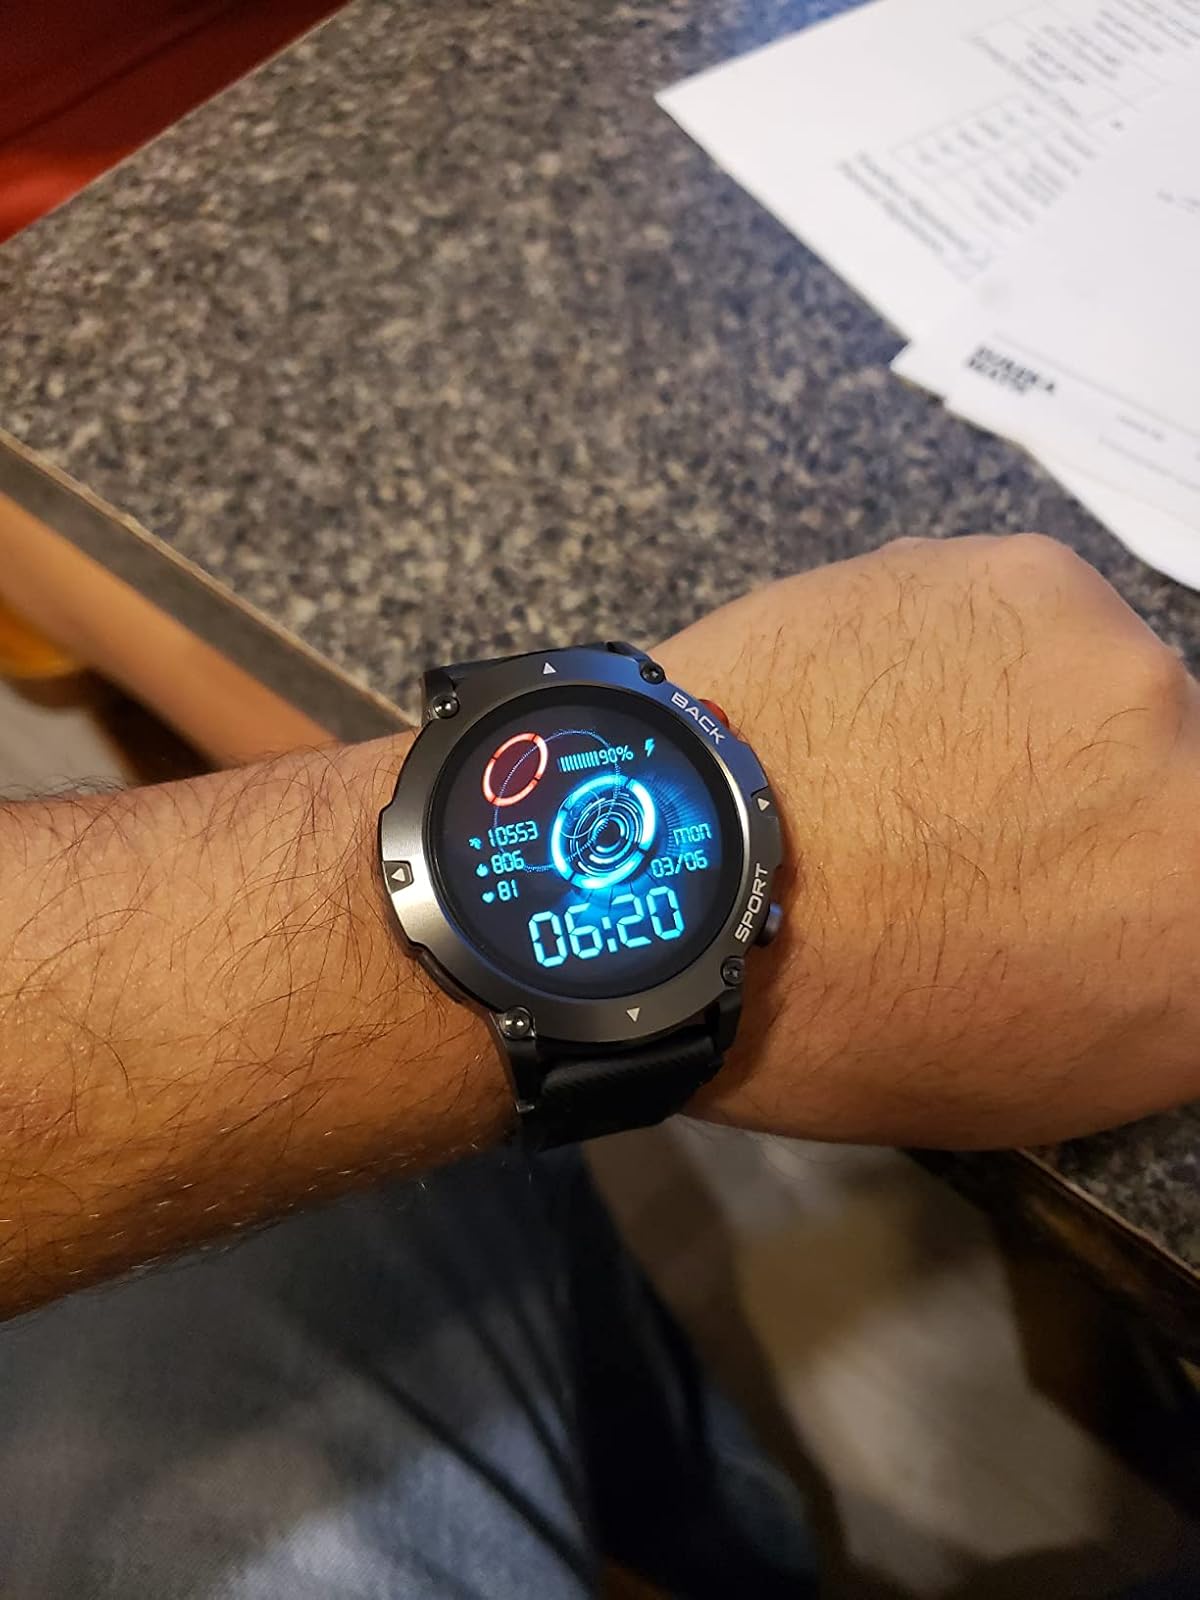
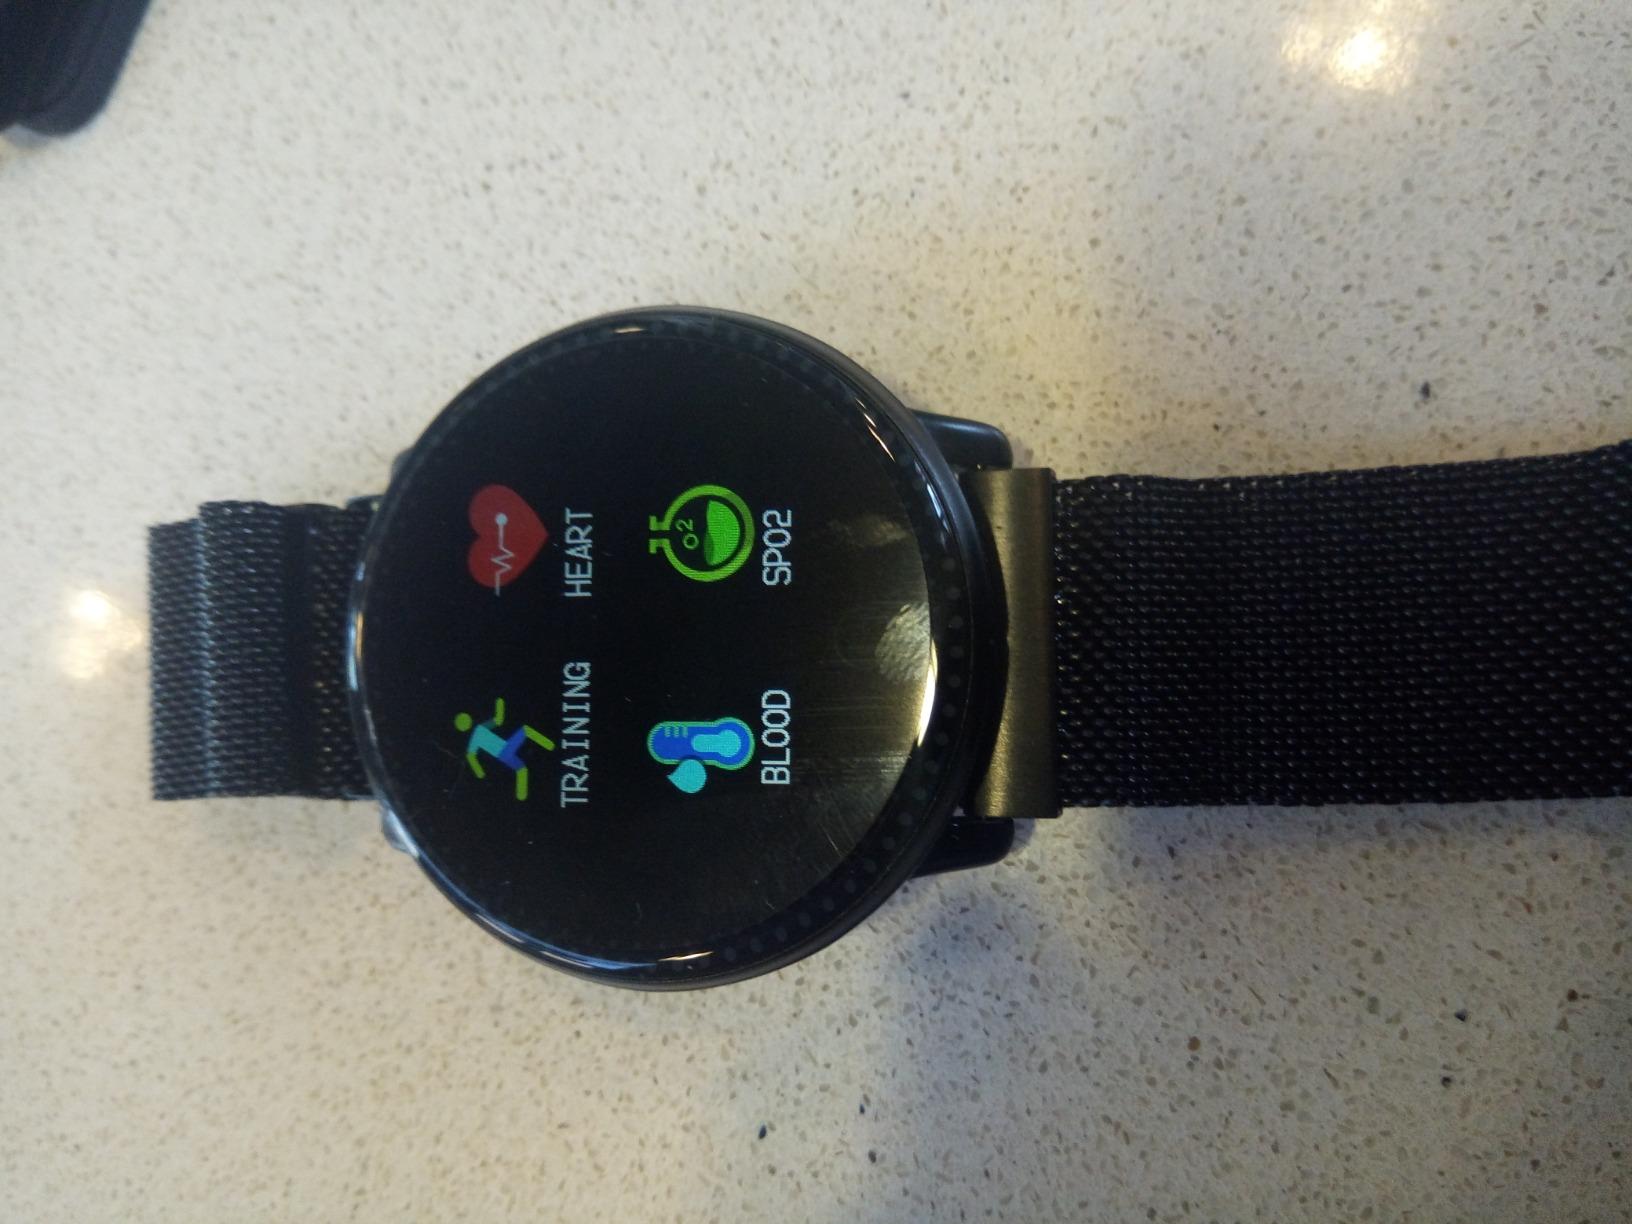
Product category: smartwatch
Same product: no